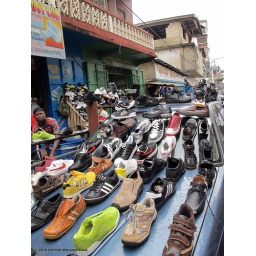
Shoe vendors in street market in Freetown, Sierra Leone.September 2010